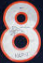
Number: 8